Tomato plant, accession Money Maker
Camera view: tilt-top (135 deg); turntable rotation: 210 degrees
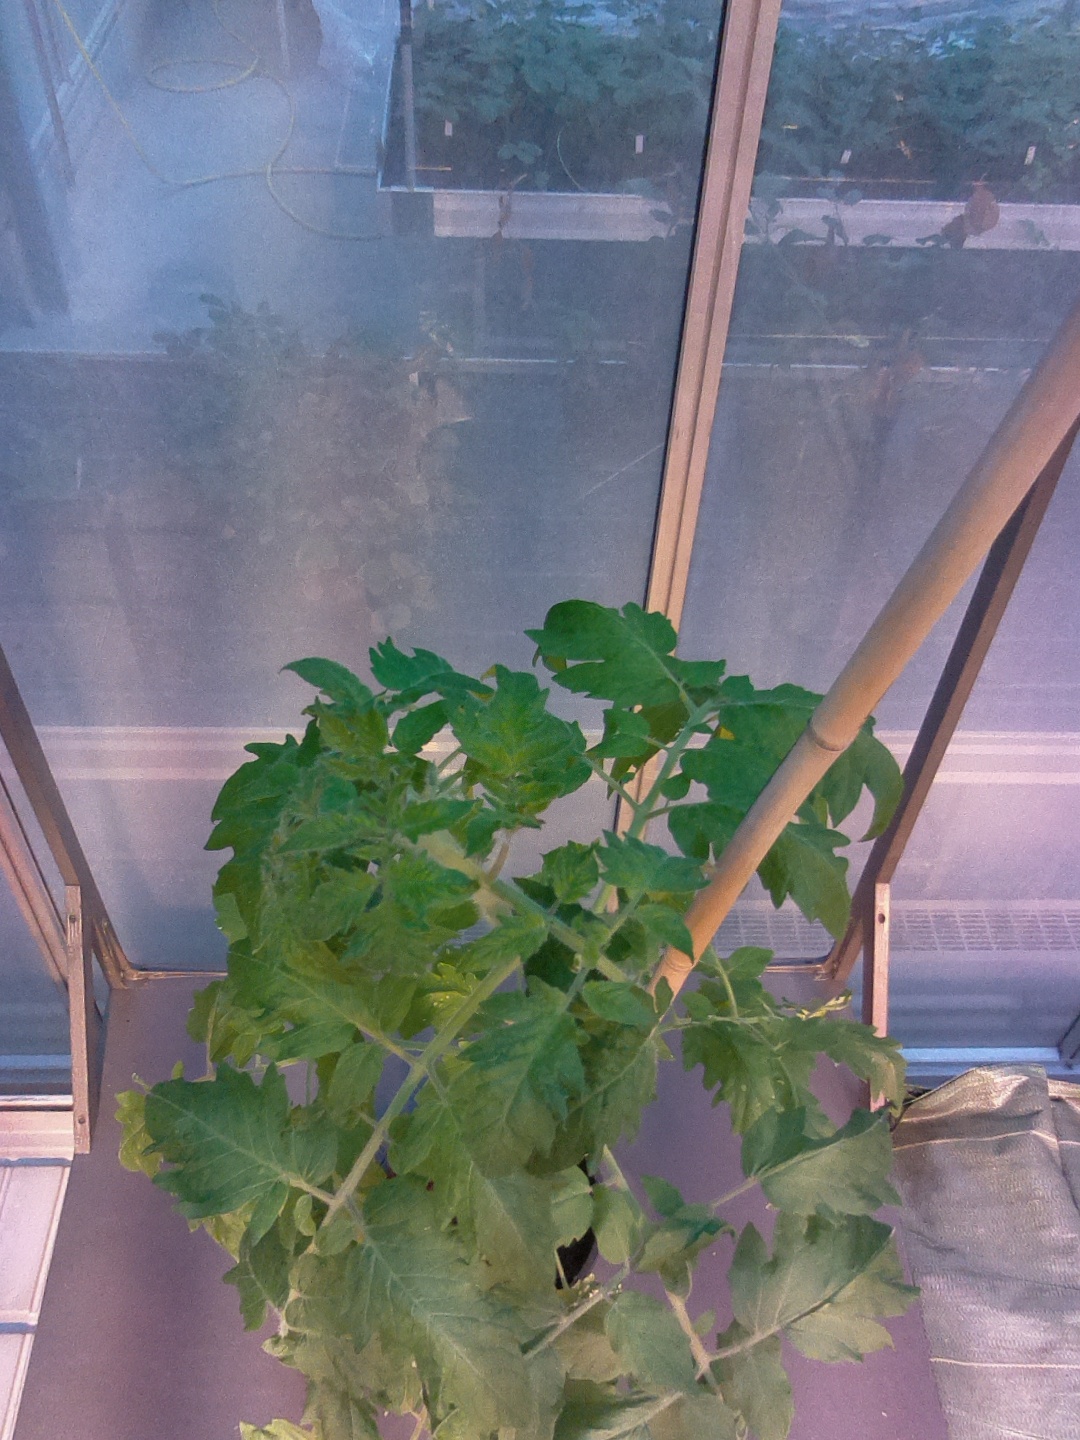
BBCH growth stage 17: 14 of true leaves visible